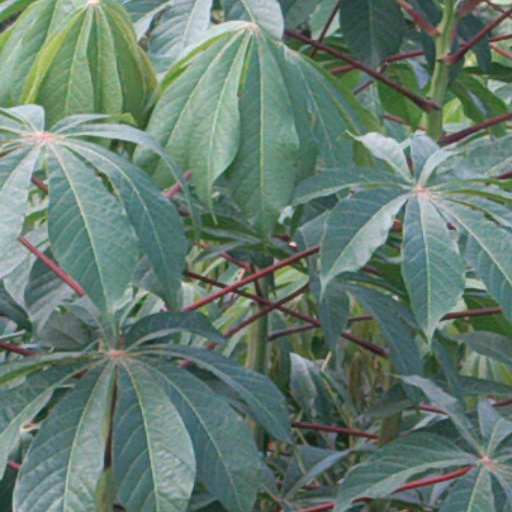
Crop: cassava